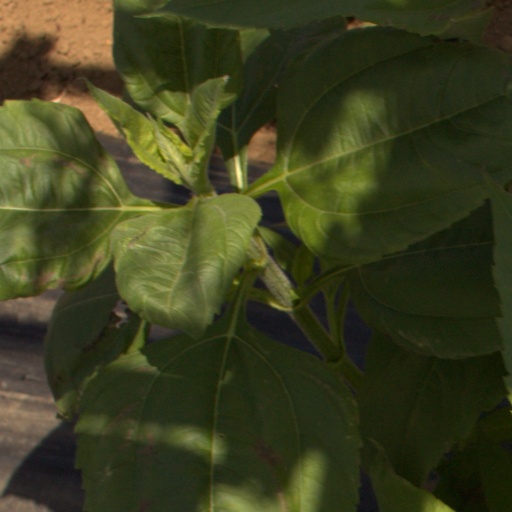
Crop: Jerusalem artichoke